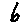
Label: 6